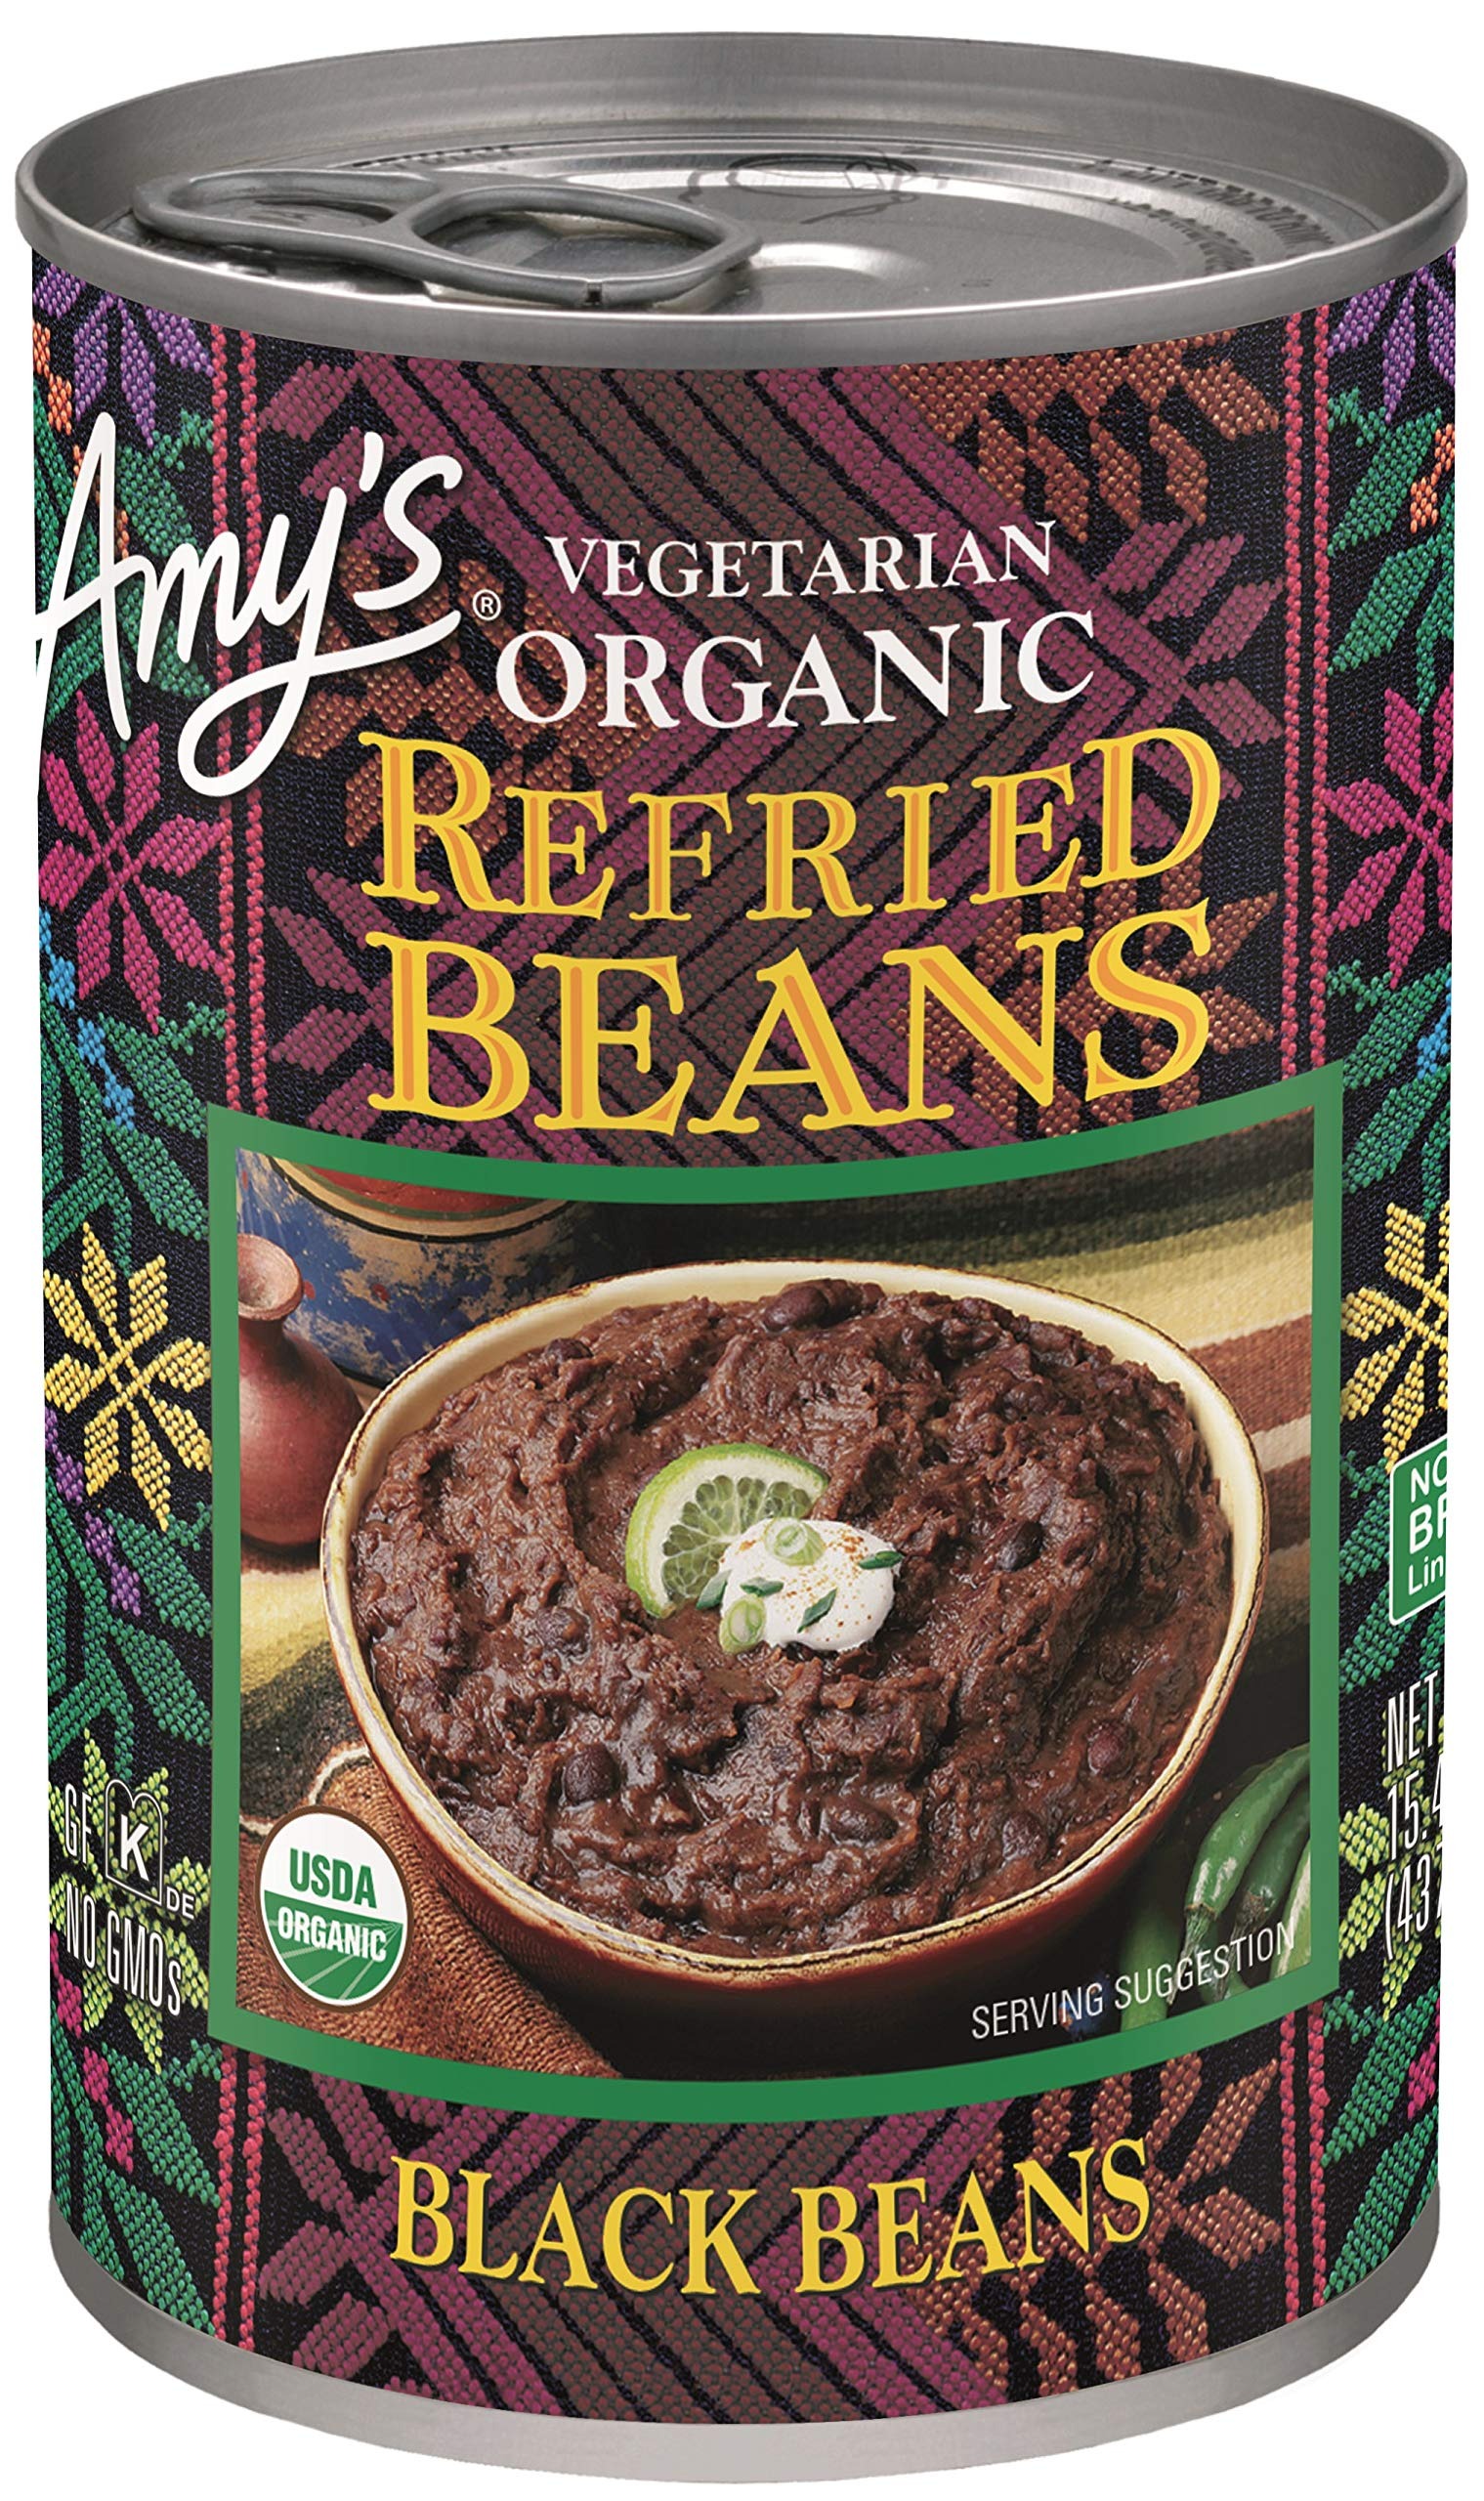
Item Name: One 15.4 oz Amy's Organic Refried Vegetarian Black Beans
Bullet Point 1: Amy's Kitchen 15.4 Oz Refried Black Beans
Bullet Point 2: Slightly Seasoned Black Beans.: Gluten Free
Bullet Point 3: (Note: This Product Description Is Informational Only. Always Check The Actual Product Label In Your Possession For The Most Accurate Ingredient Information Before Use. For Any Health Or Dietary Related Matter Always Consult Your Doctor Before Use.)
Value: 15.4
Unit: Ounce

Price: 3.29